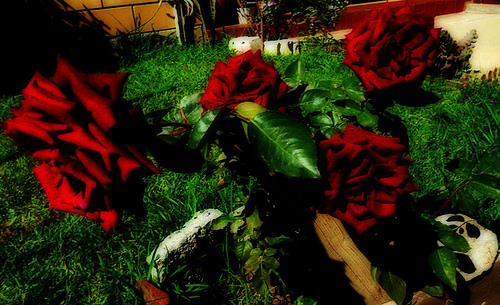
Flower: rose